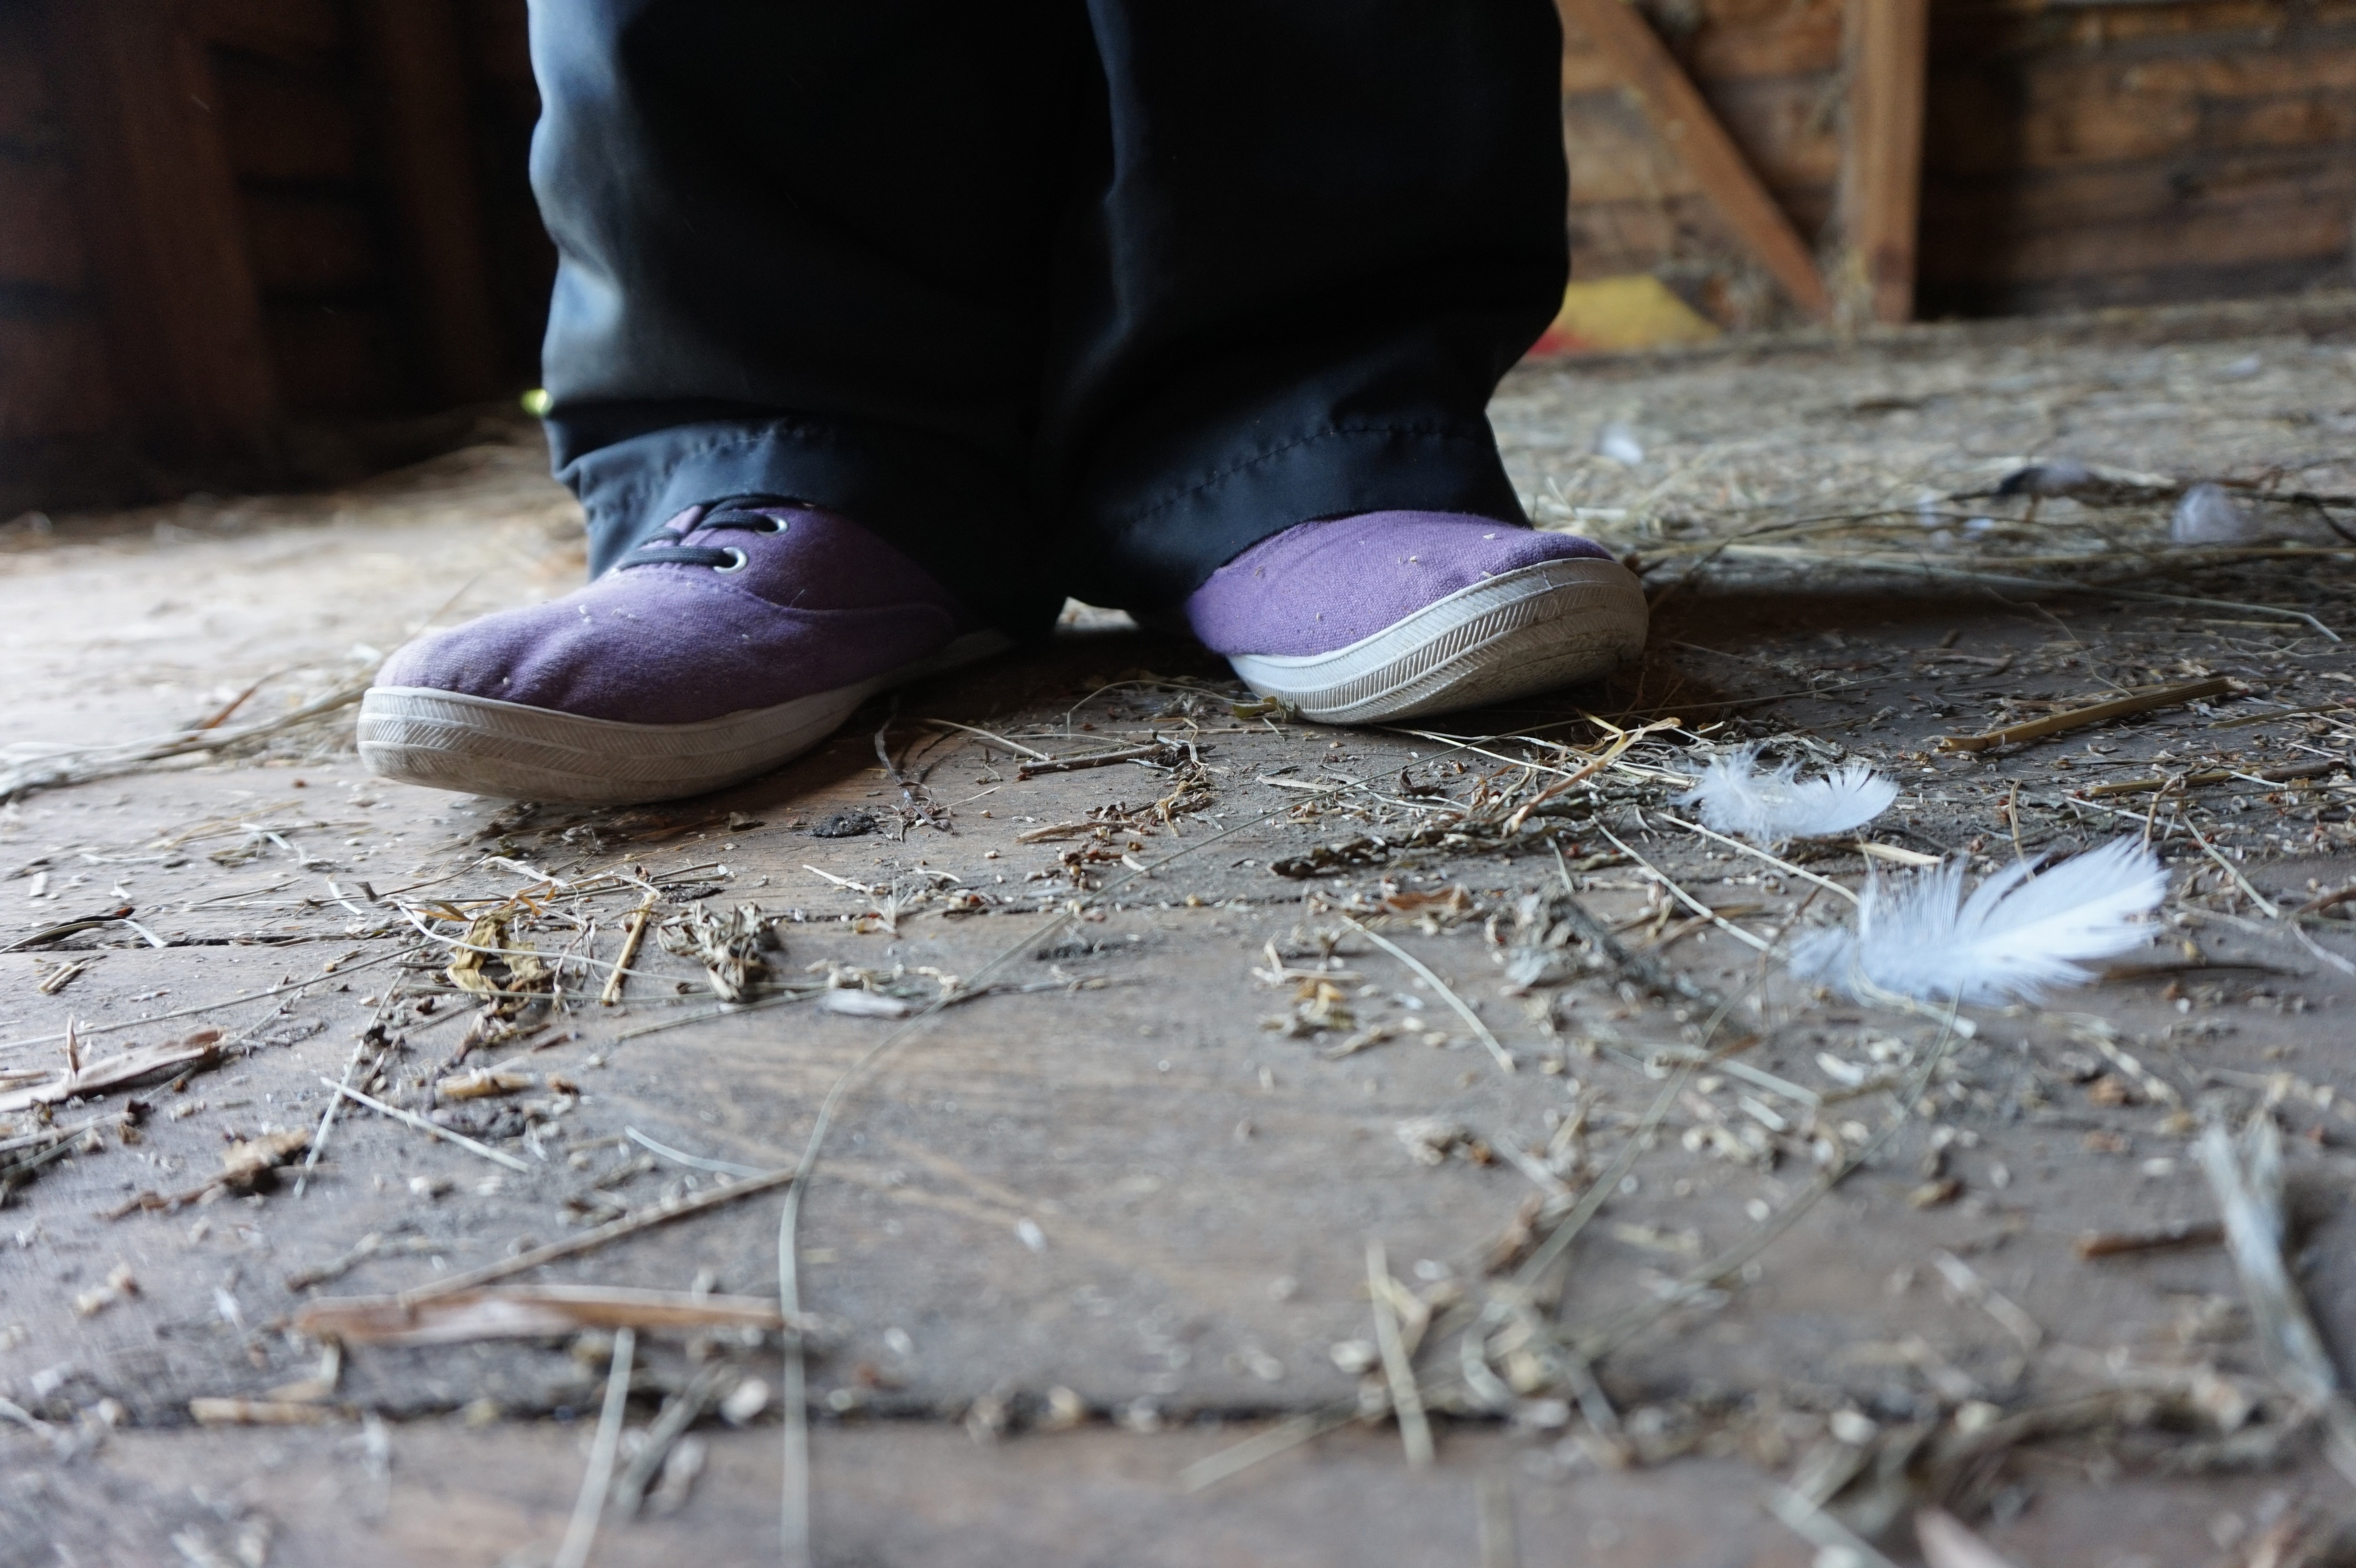
shoe, wood, leg, spring, color, human body, footwear, photograph